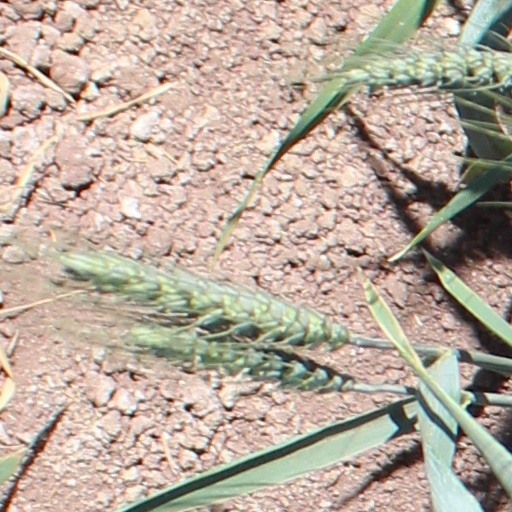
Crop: wheat